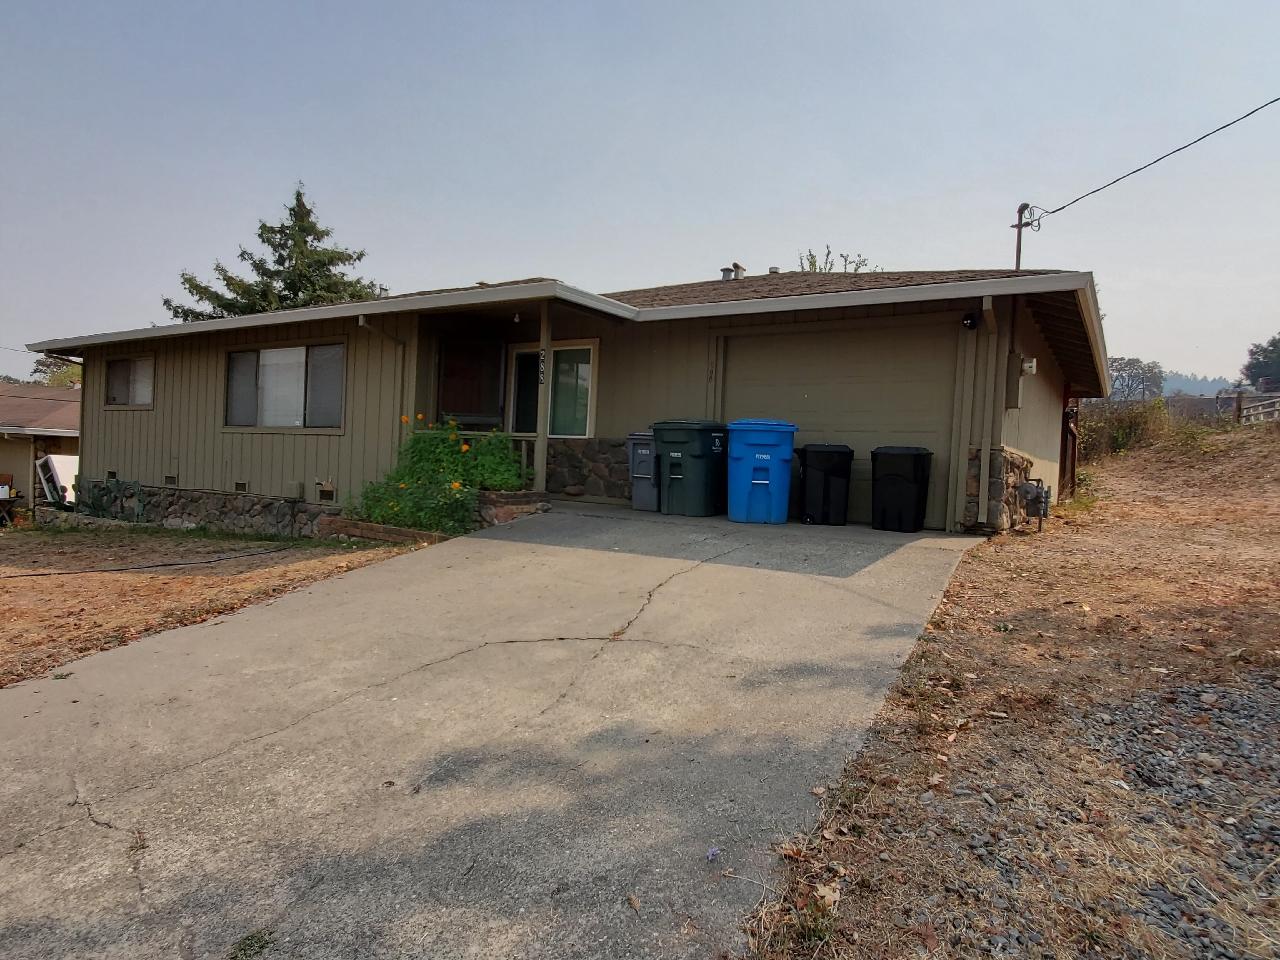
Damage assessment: no_damage